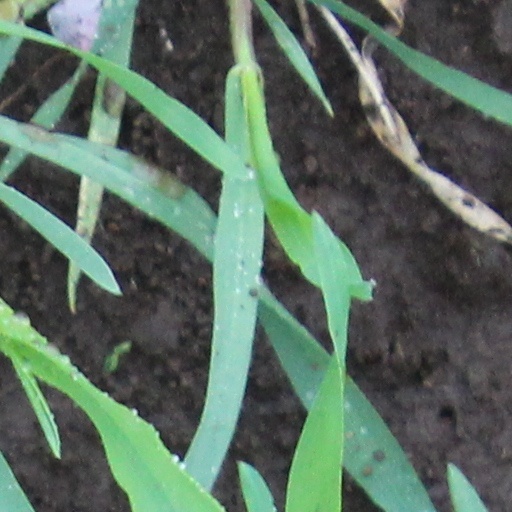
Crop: wheat